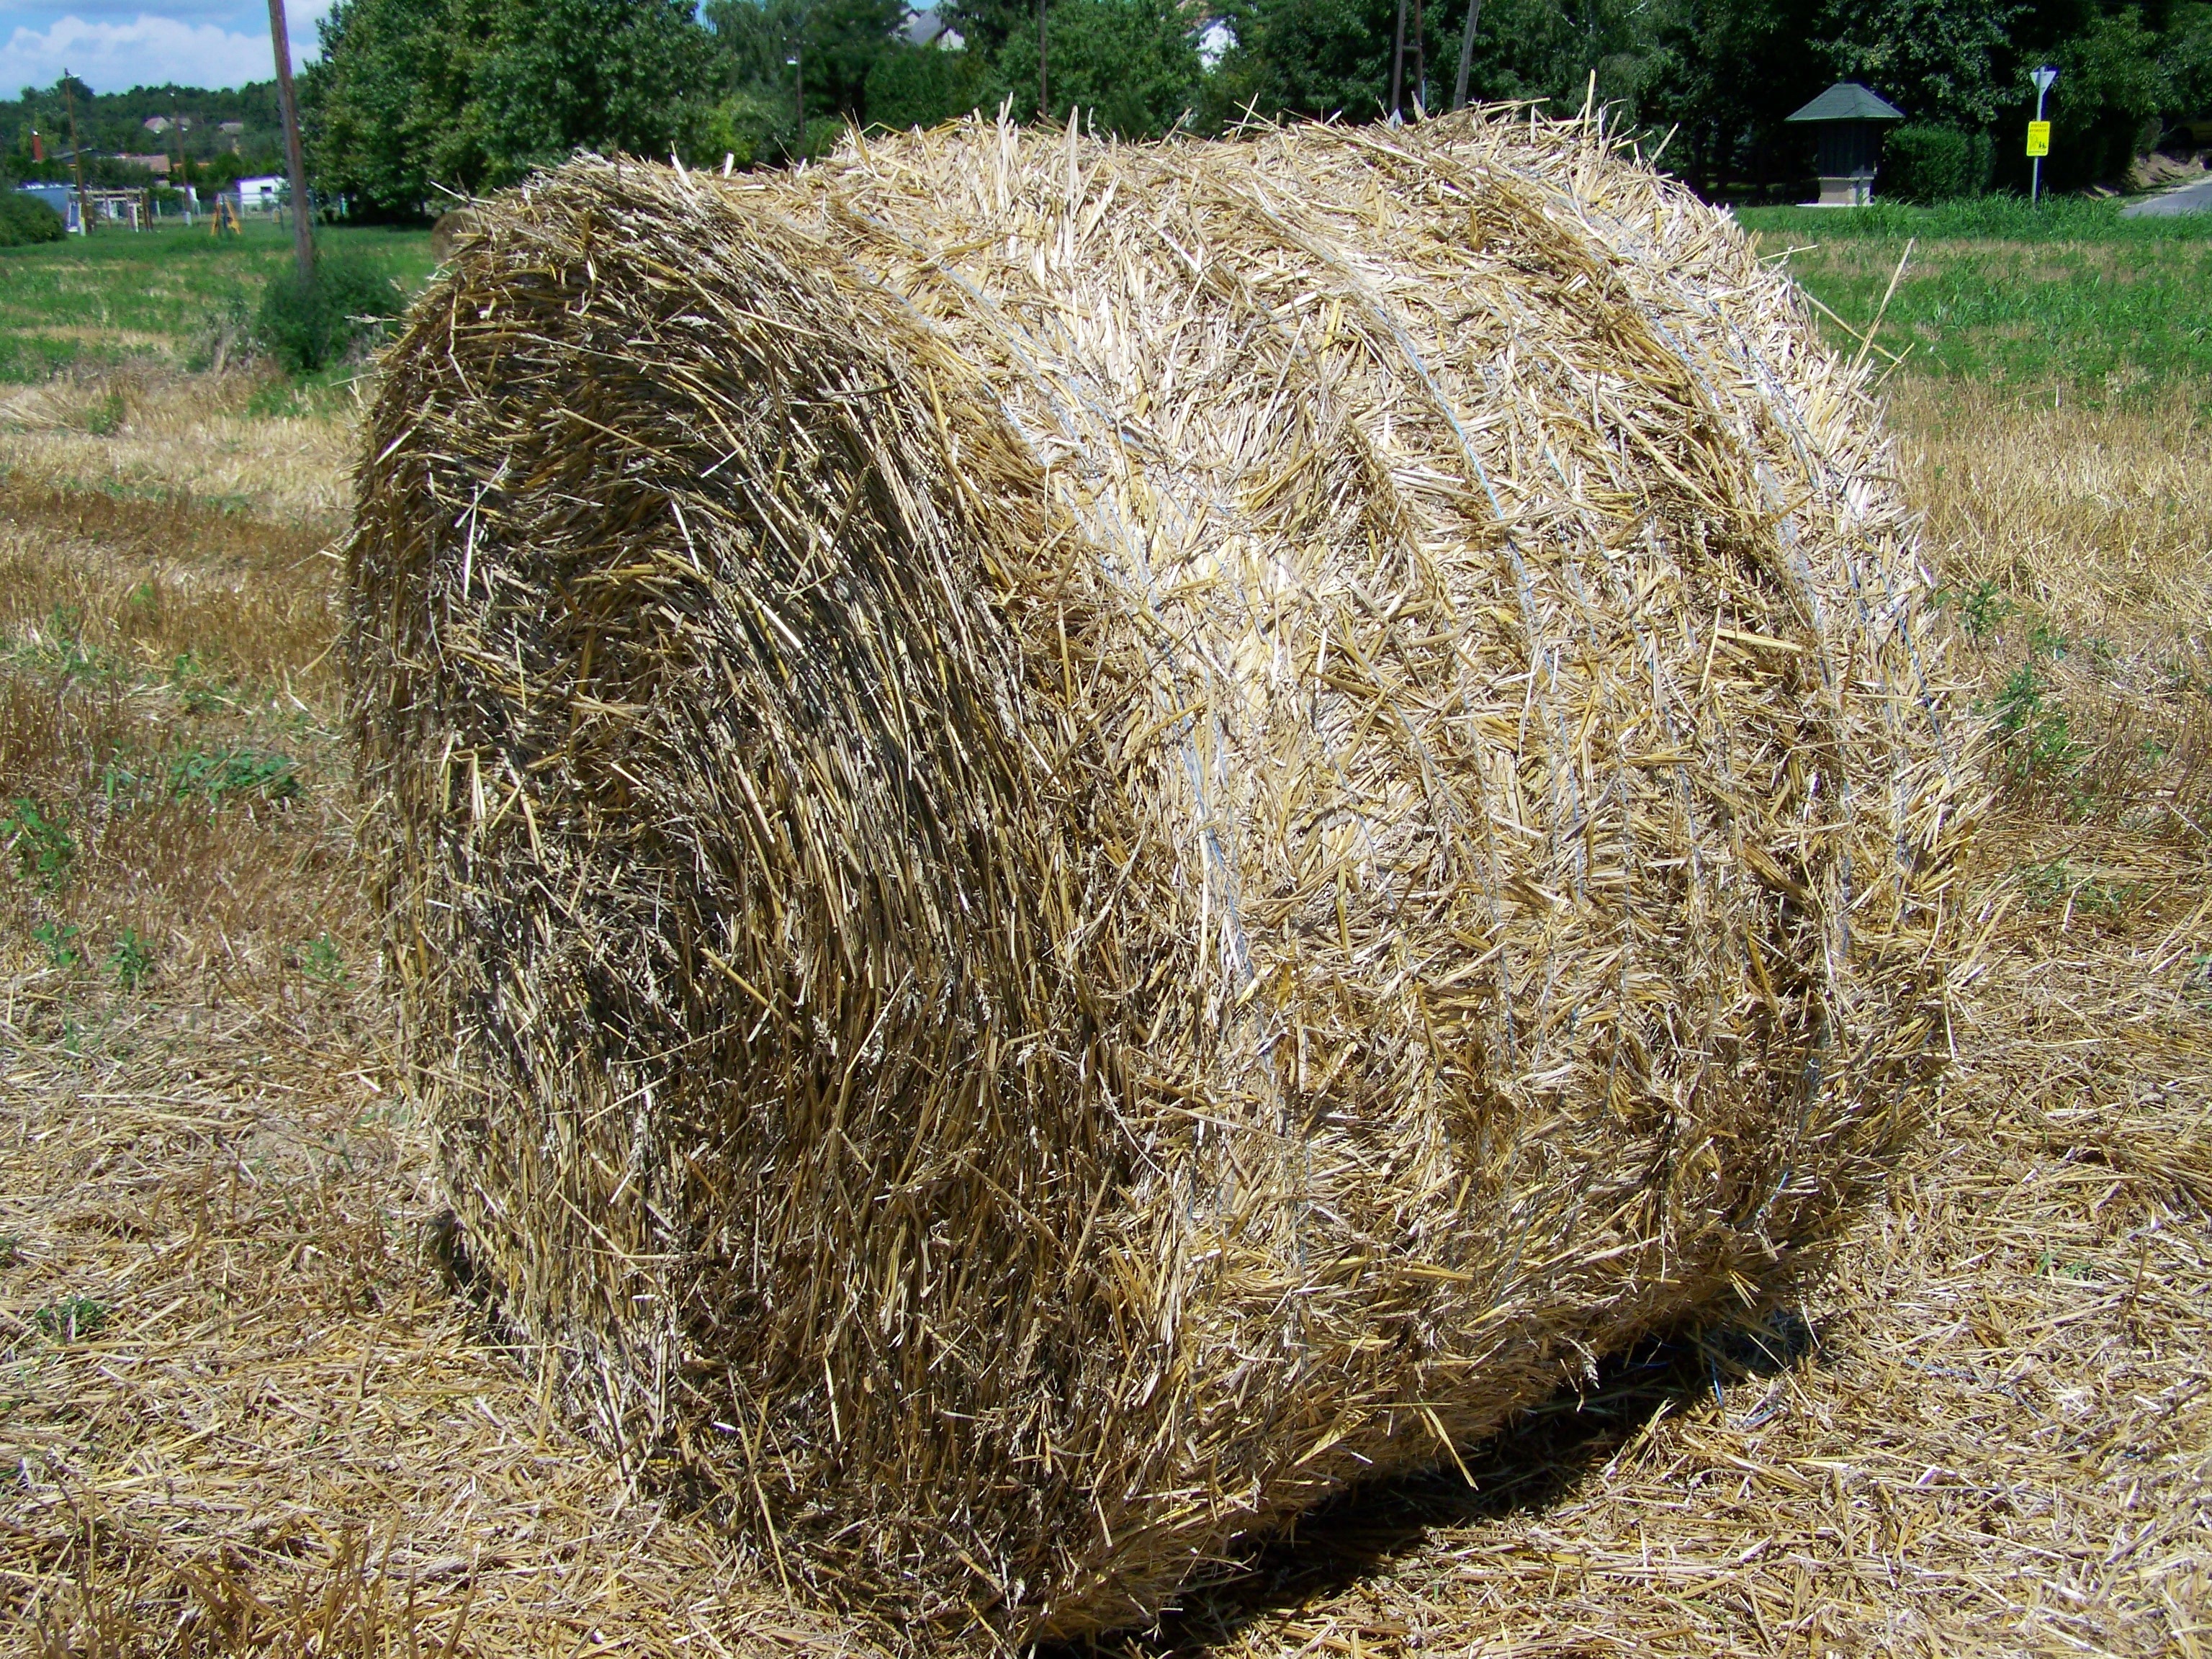
plant, hay, field, crop, soil, agriculture, straw bale, straw, rural landscape, potential gabonasz r, grass family